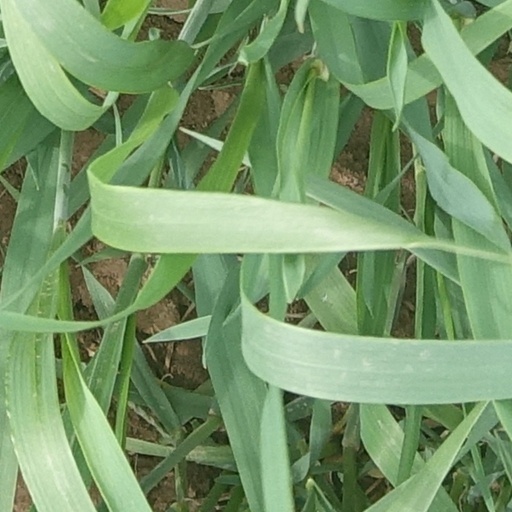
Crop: wheat